Kapa Kapa Trail

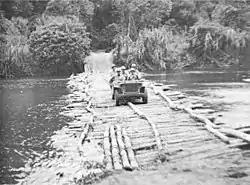
Members of the 2nd Battalion, 126th Infantry Regiment, U.S. 32nd Division, in an Army Bantam Jeep crossing a river on the southern portion of the Kapa Kapa Trail in Papua New Guinea during October 1942.

Though poorly equipped and unprepared for the task, engineers and soldiers had managed to build a road from Port Moresby along the coast to Kapa Kapa (Gabagaba). From Kapa Kapa, the engineers carved out a road first to Kalikodobu, nicknamed "Kalamazoo" by the GIs who had a hard time pronouncing the local name. At Kalamazoo, Major Baetcke was in charge of completing a forward supply base at Arapara, inland another by trail. The 32nd Division established a Command Post at Kalamazoo in early October.